I. K. Dairo

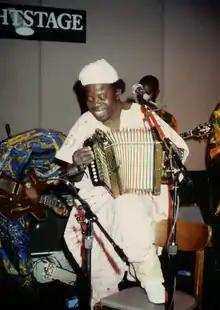

Isaiah Kehinde Dairo MBE (1930 – 7 February 1996) was a Nigerian Jùjú musician.